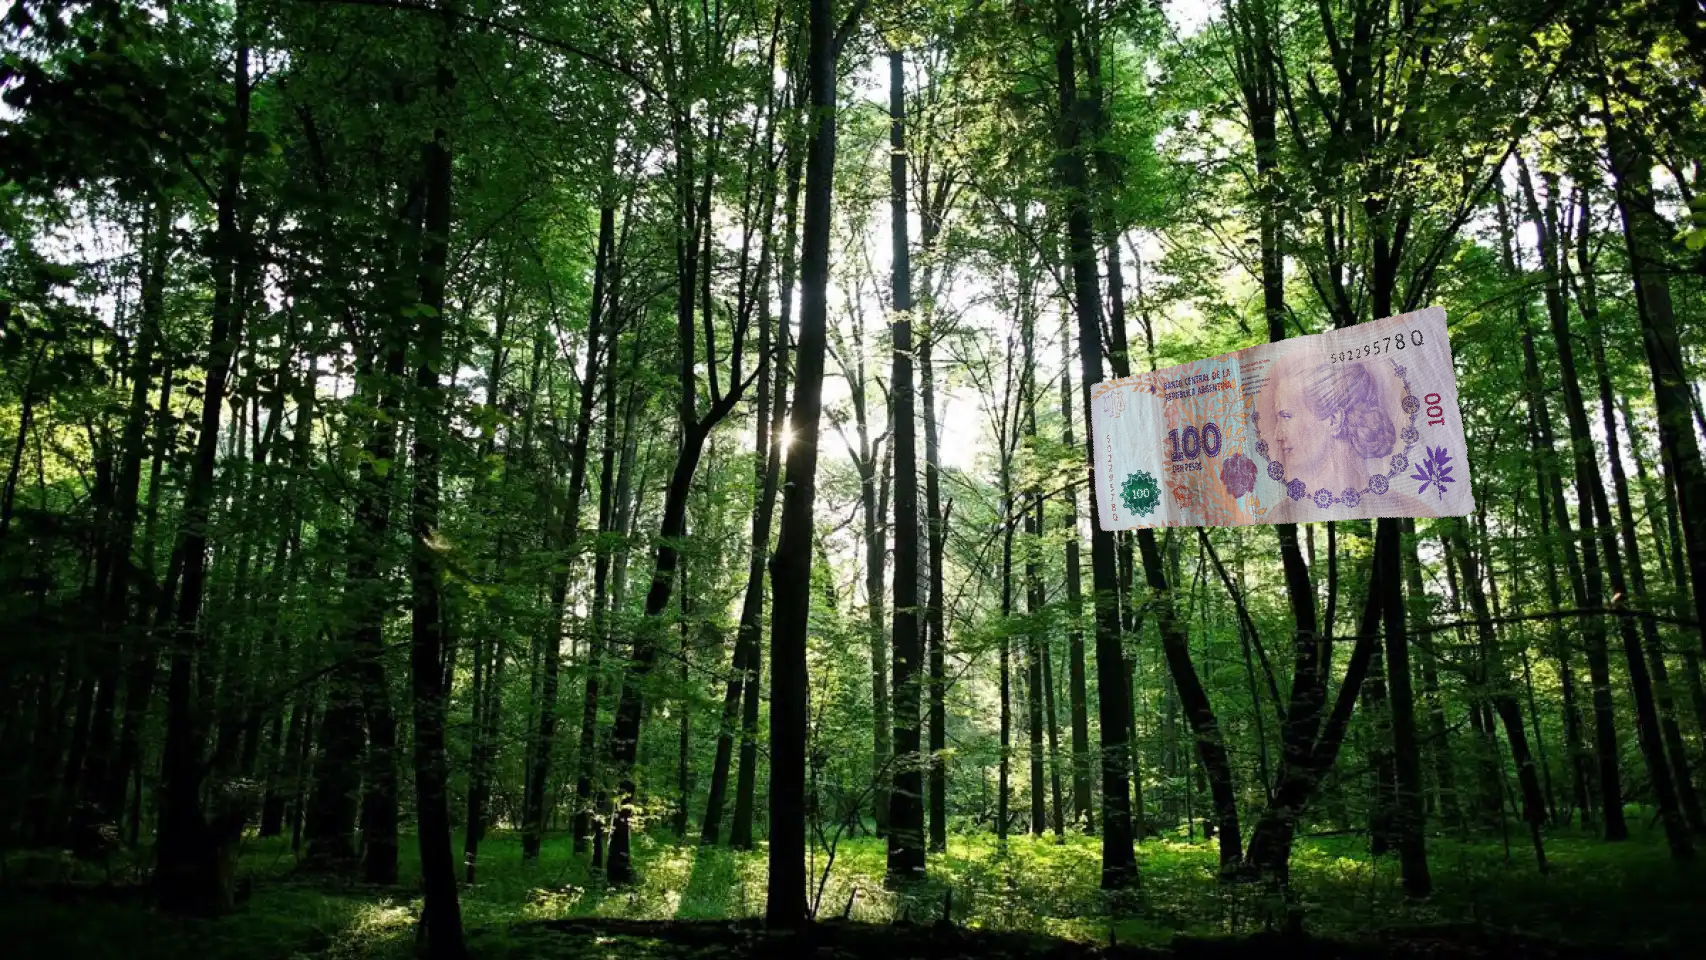
Denominación: 100